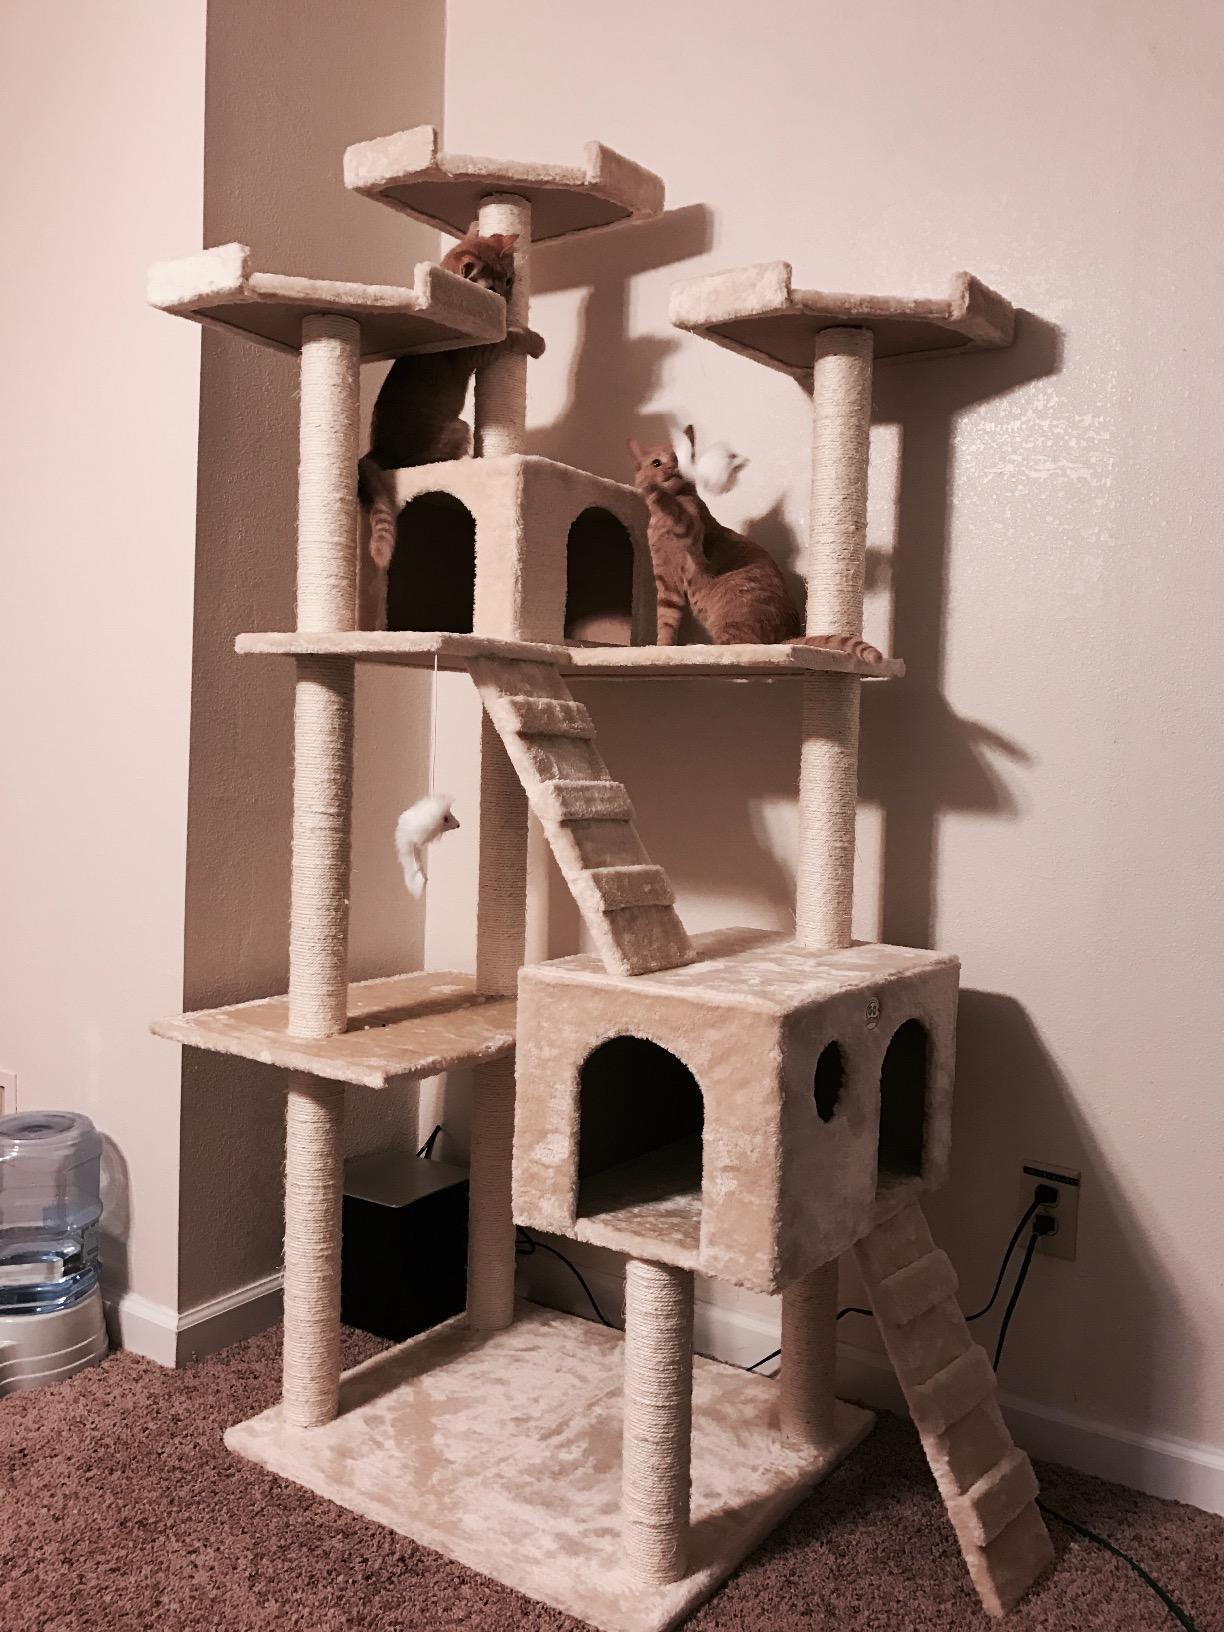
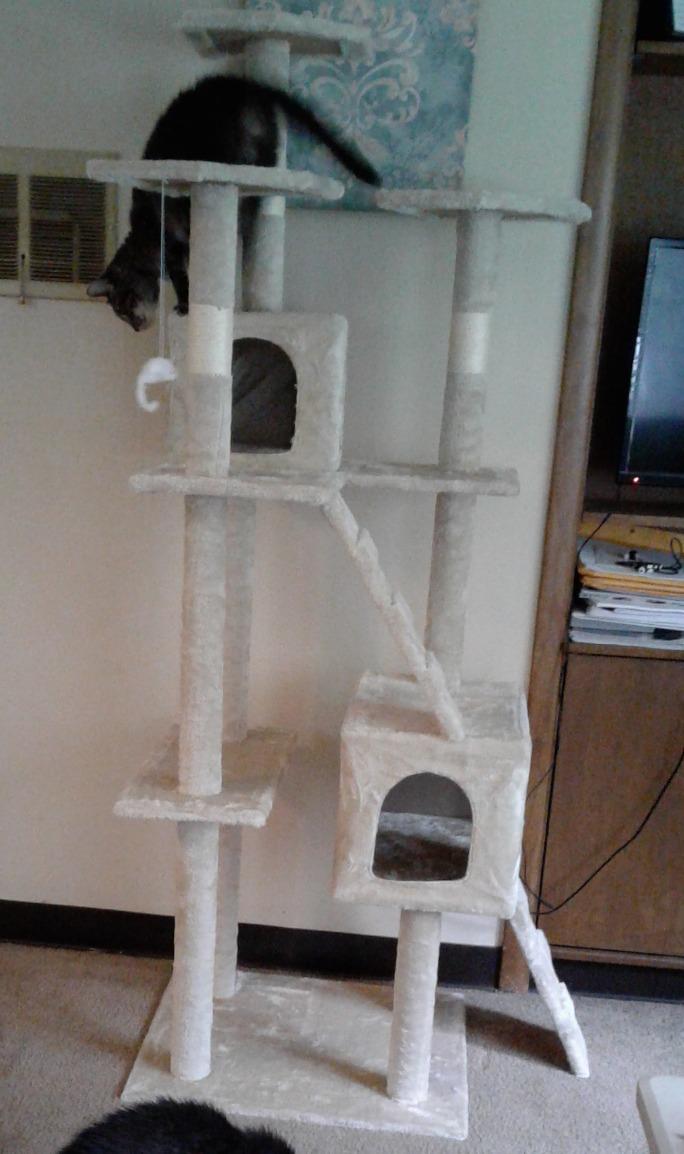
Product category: items_cat tree
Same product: yes